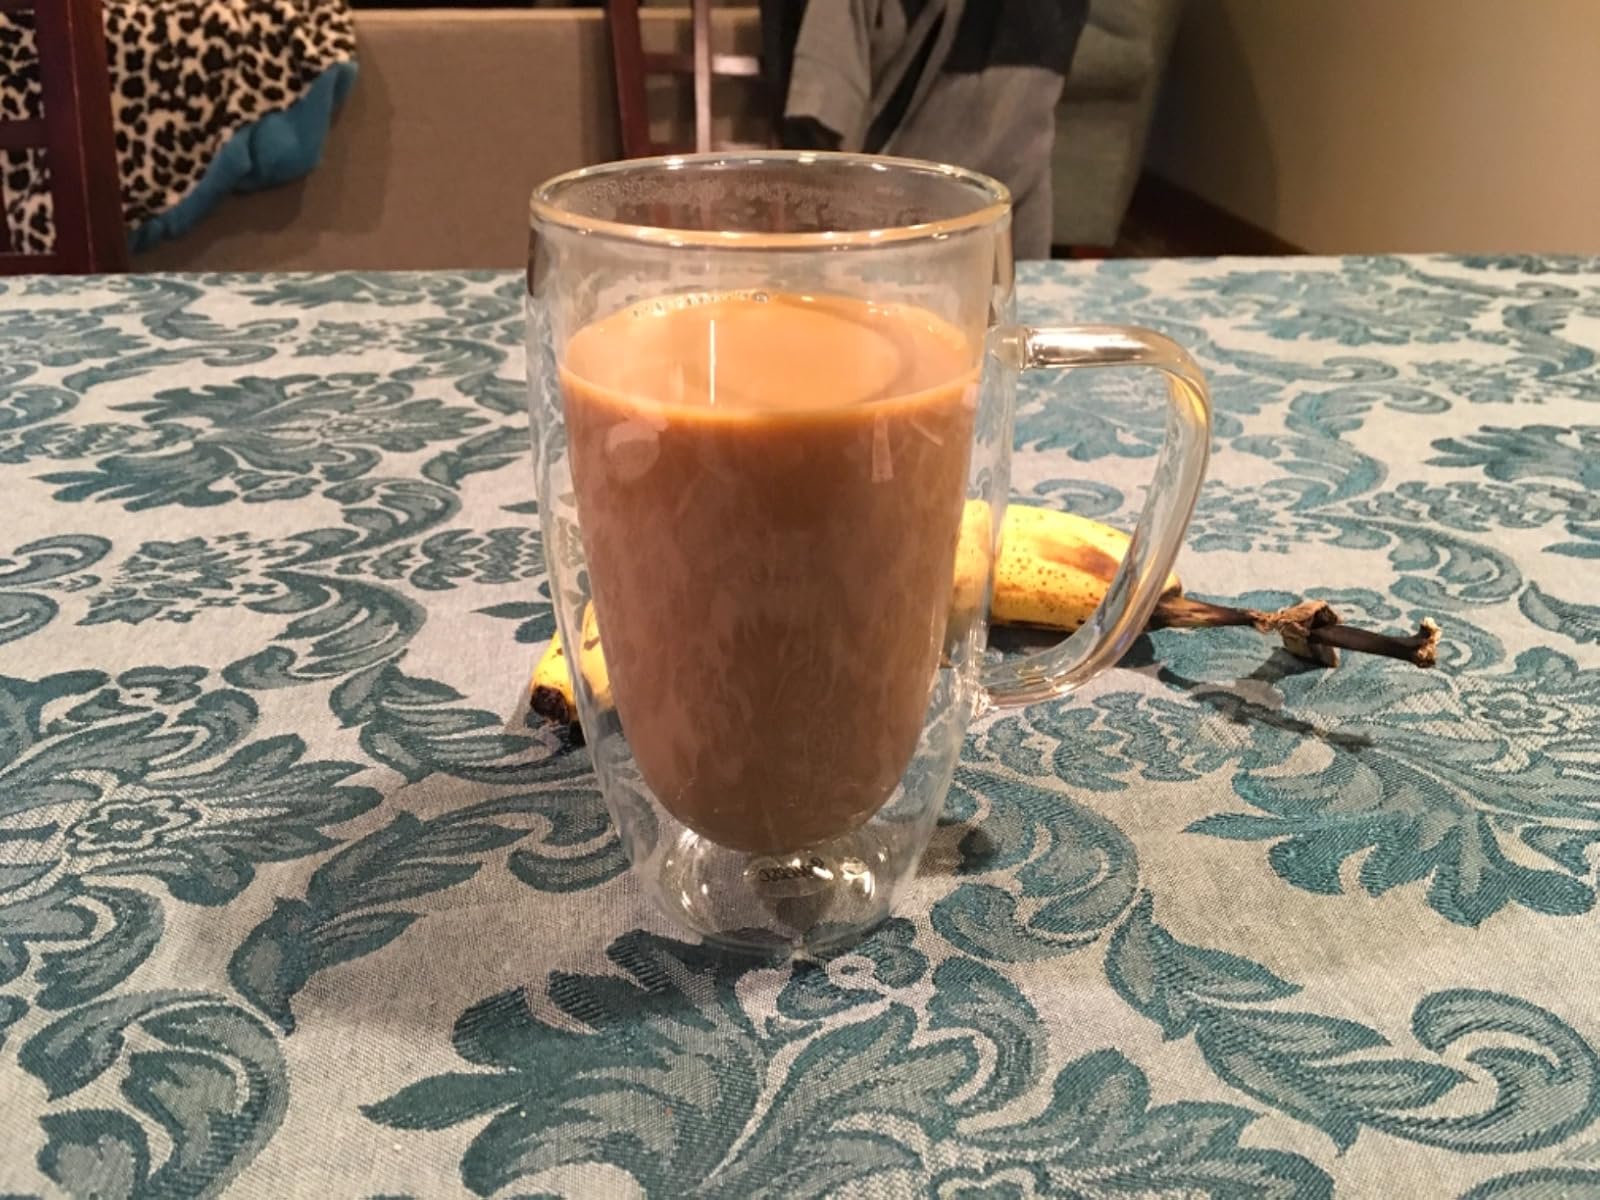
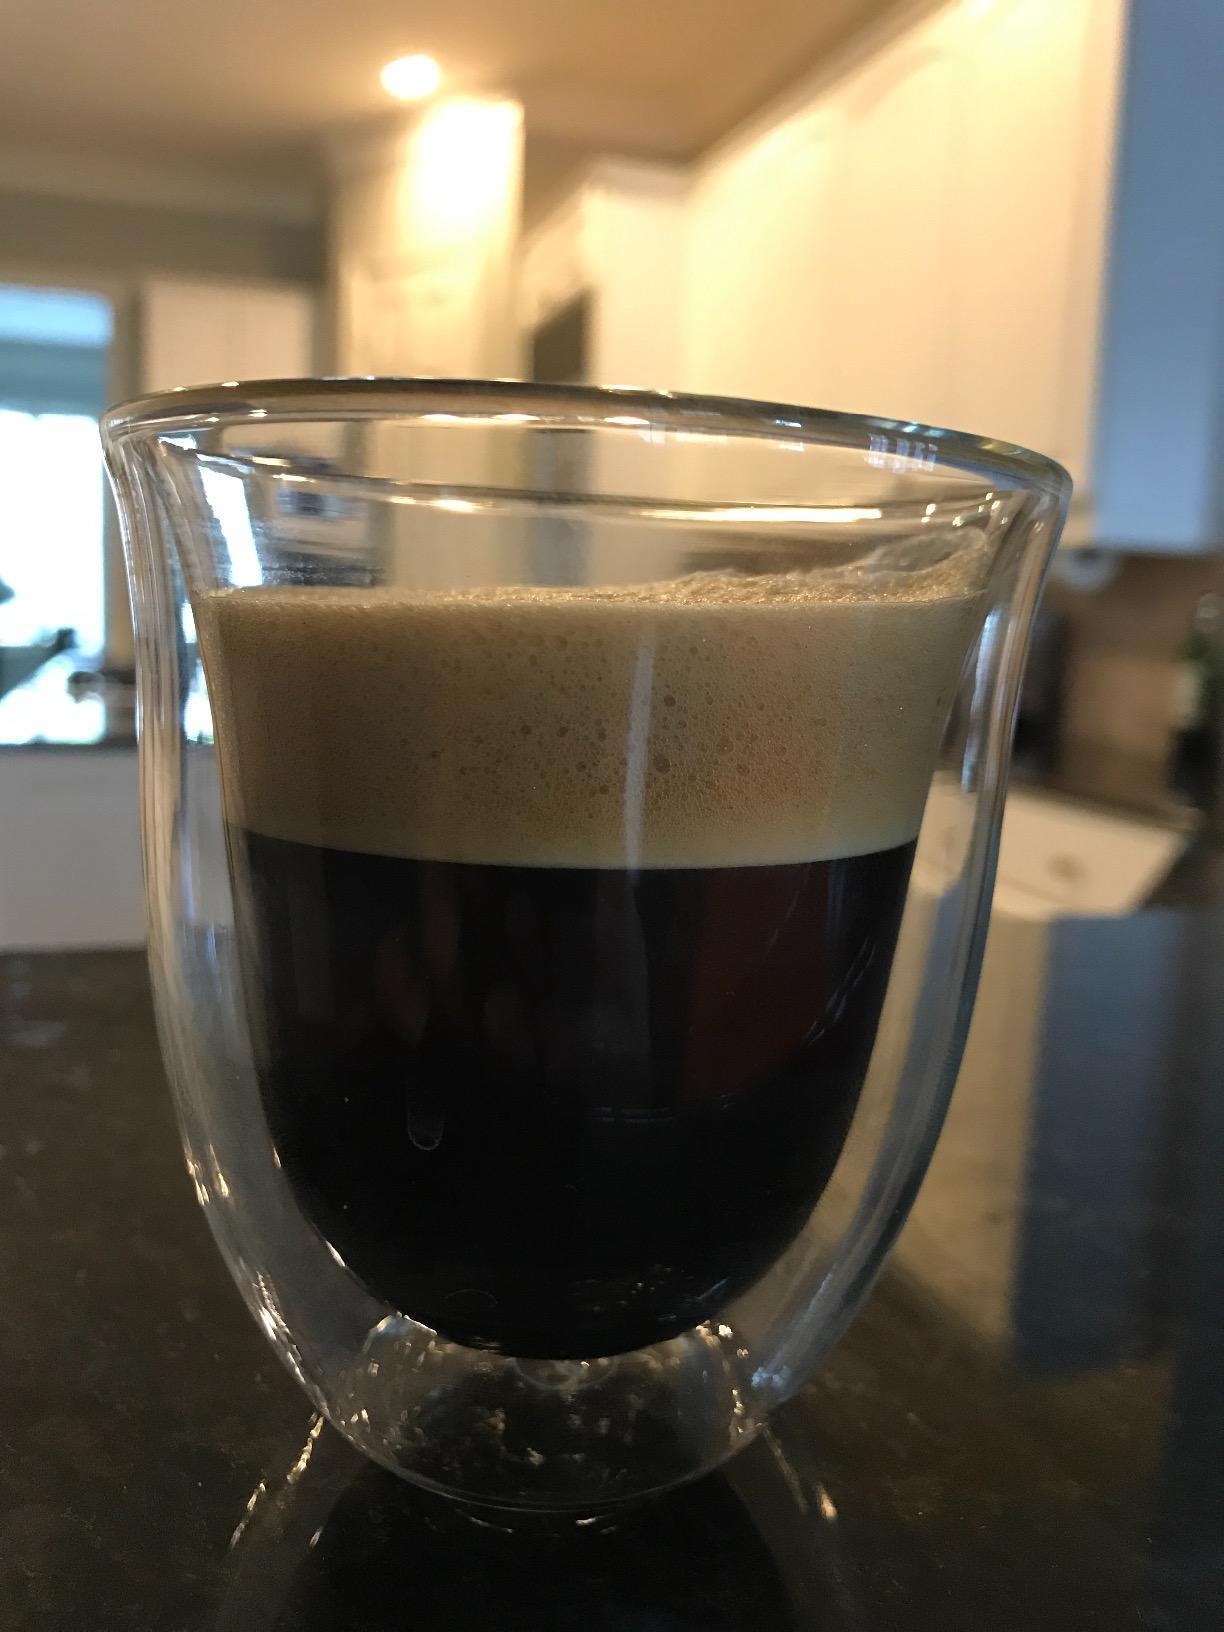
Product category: items_mug
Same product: no